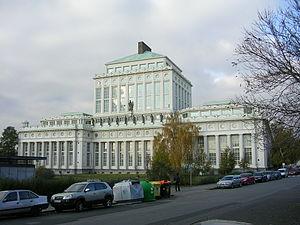
La station d'épuration de Podolí se trouve sur la rive droite de la Vltava entre Vyšehrad et la piscine de Podolí. C'est un monument historique de premier plan qui lie beauté architecturale et technique d’épuration des eaux.